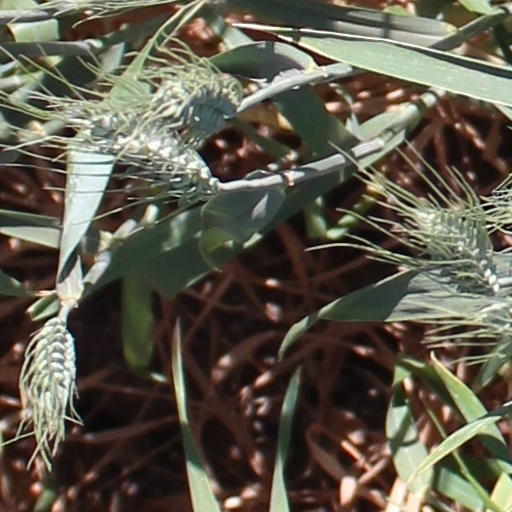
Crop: wheat